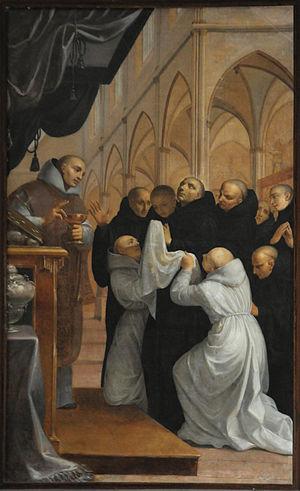
'Saint Benoit recevant le viatique' Daniel Hallé 1664, église Saint-Ouen de Rouen.
Daniel Hallé est un peintre français connu pour ses scènes bibliques, père de Claude Guy Hallé, grand-père de Noël Hallé, peintres également.
Un viatique est une provision — nourriture ou somme d'argent — donnée pour un voyage.